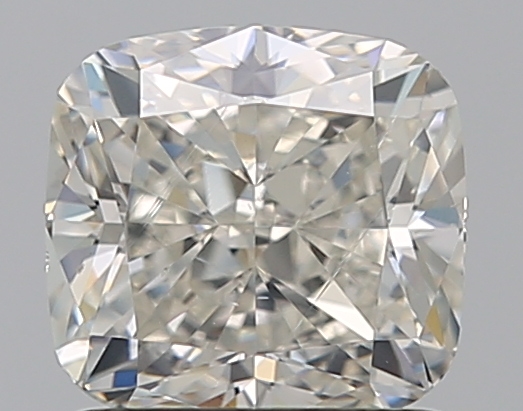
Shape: cushion
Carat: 1.2
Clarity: VS2
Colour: J
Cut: VG
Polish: EX
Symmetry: EX
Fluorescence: N
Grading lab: GIA
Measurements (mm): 5.96 x 5.66 x 4.05